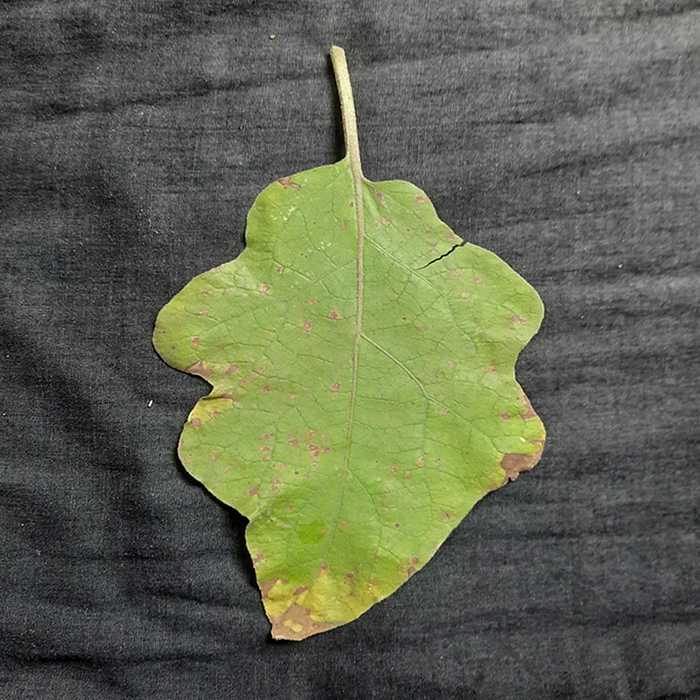
Plant: Eggplant
Label: Eggplant Cercopora leaf spot